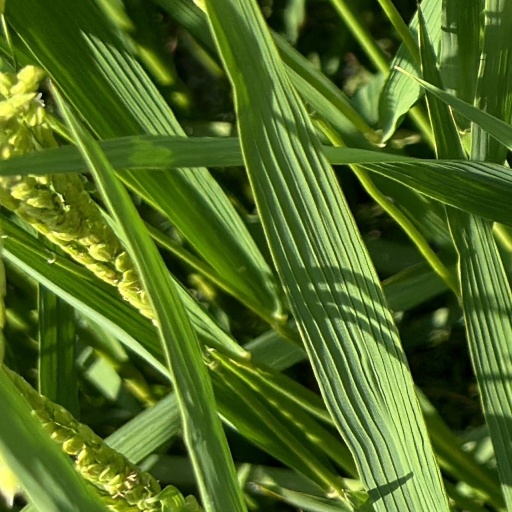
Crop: rice